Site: brandenburg
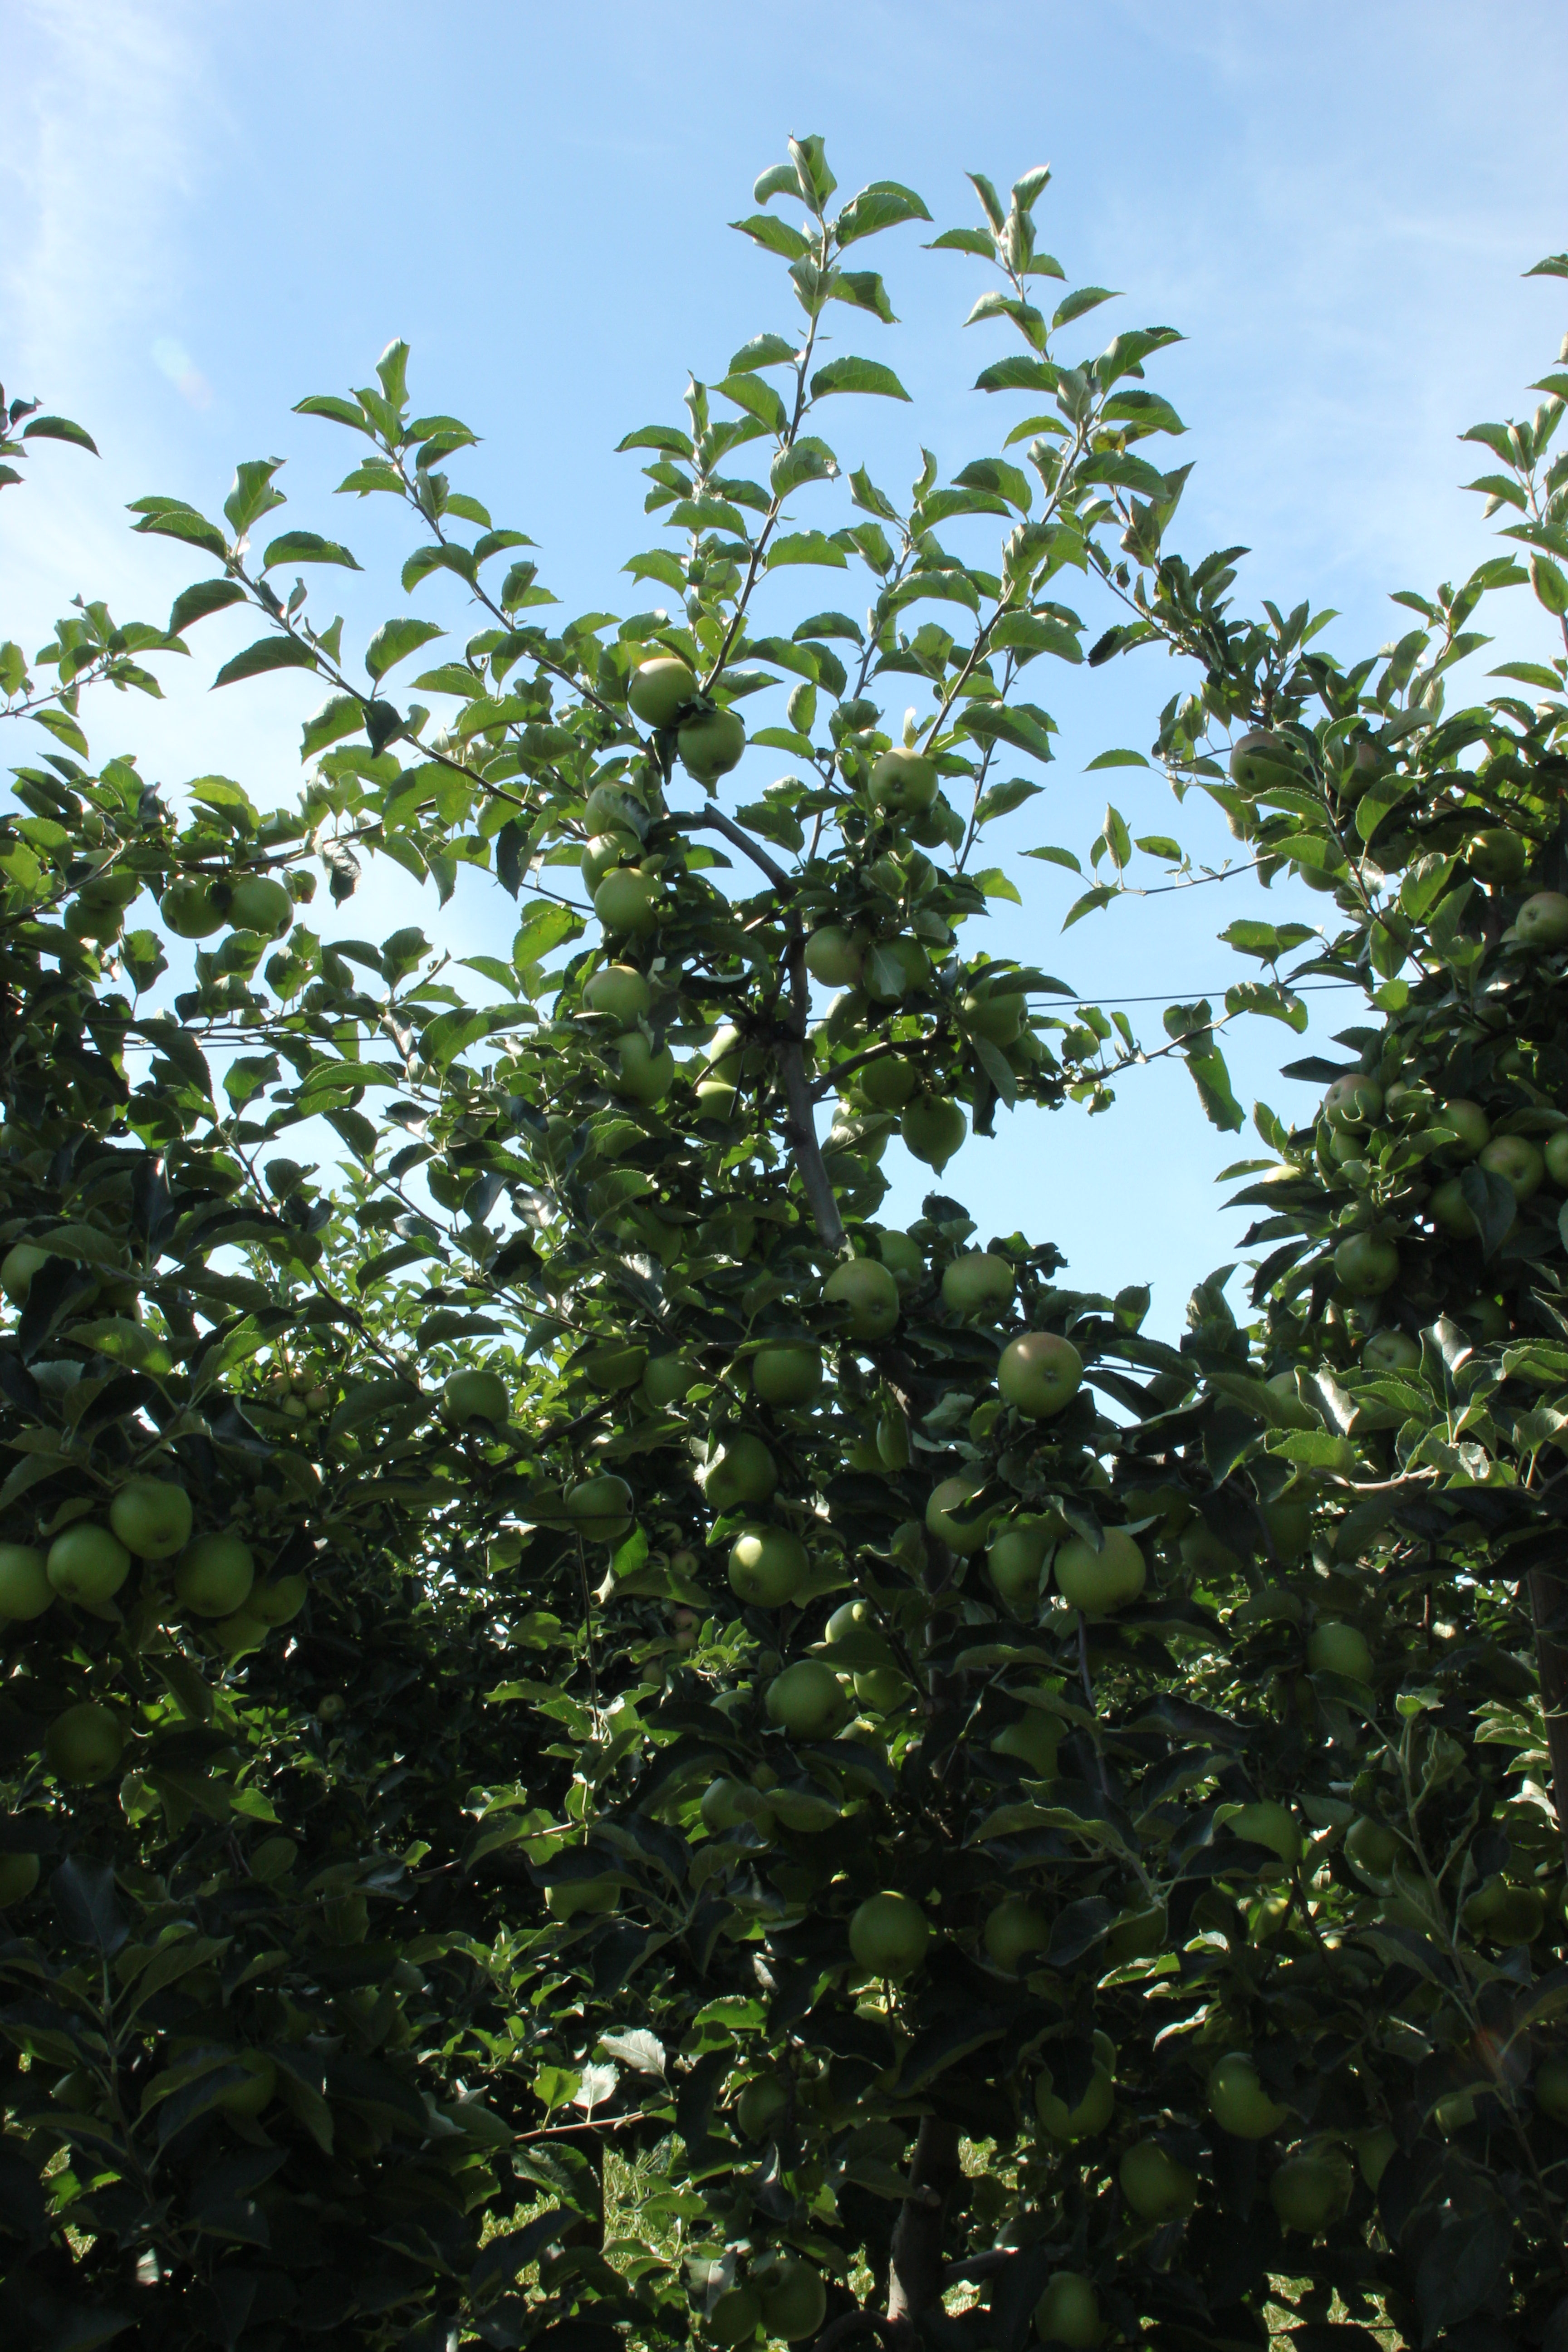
Growth stage (BBCH 77): Development of fruit